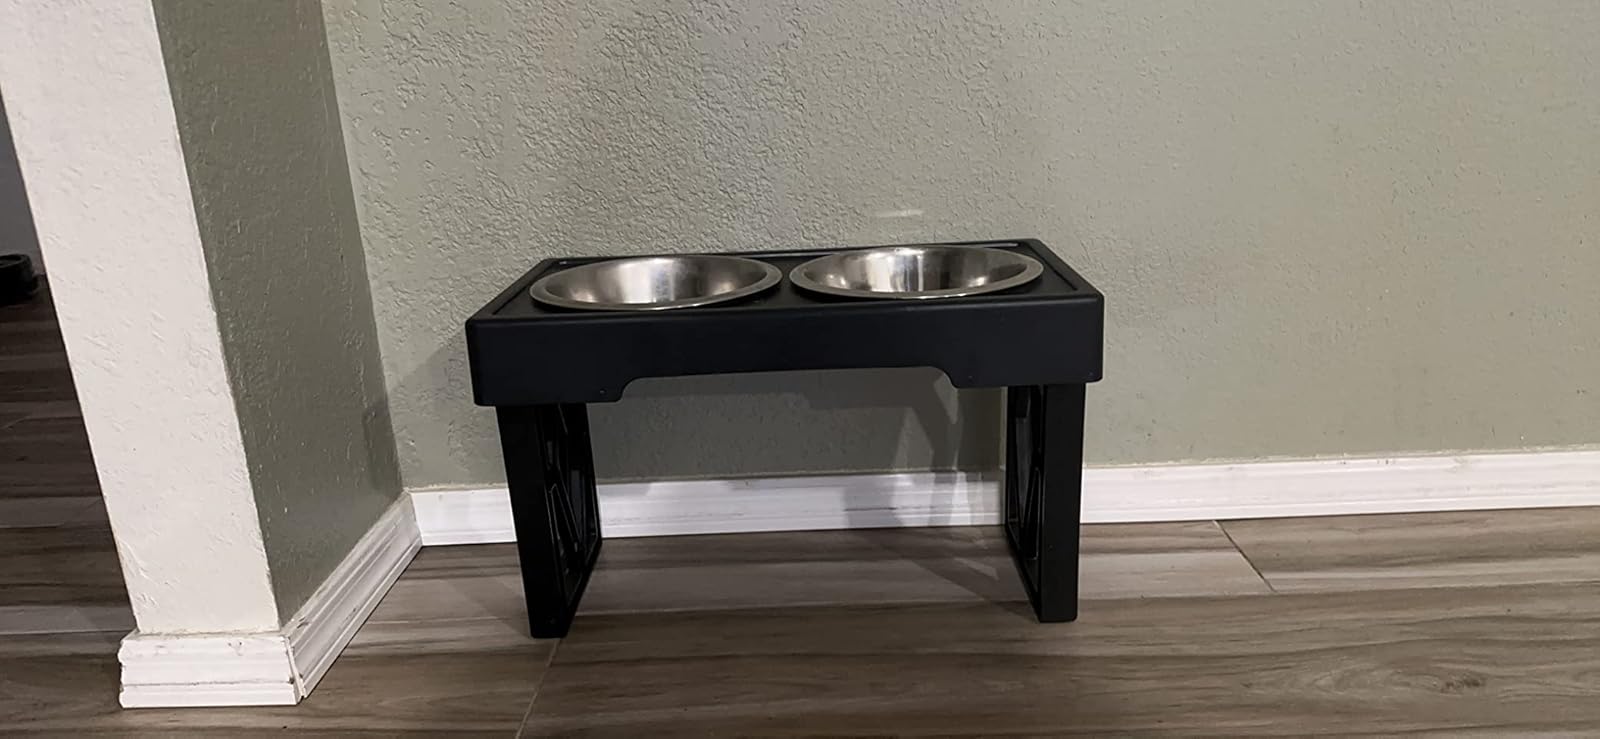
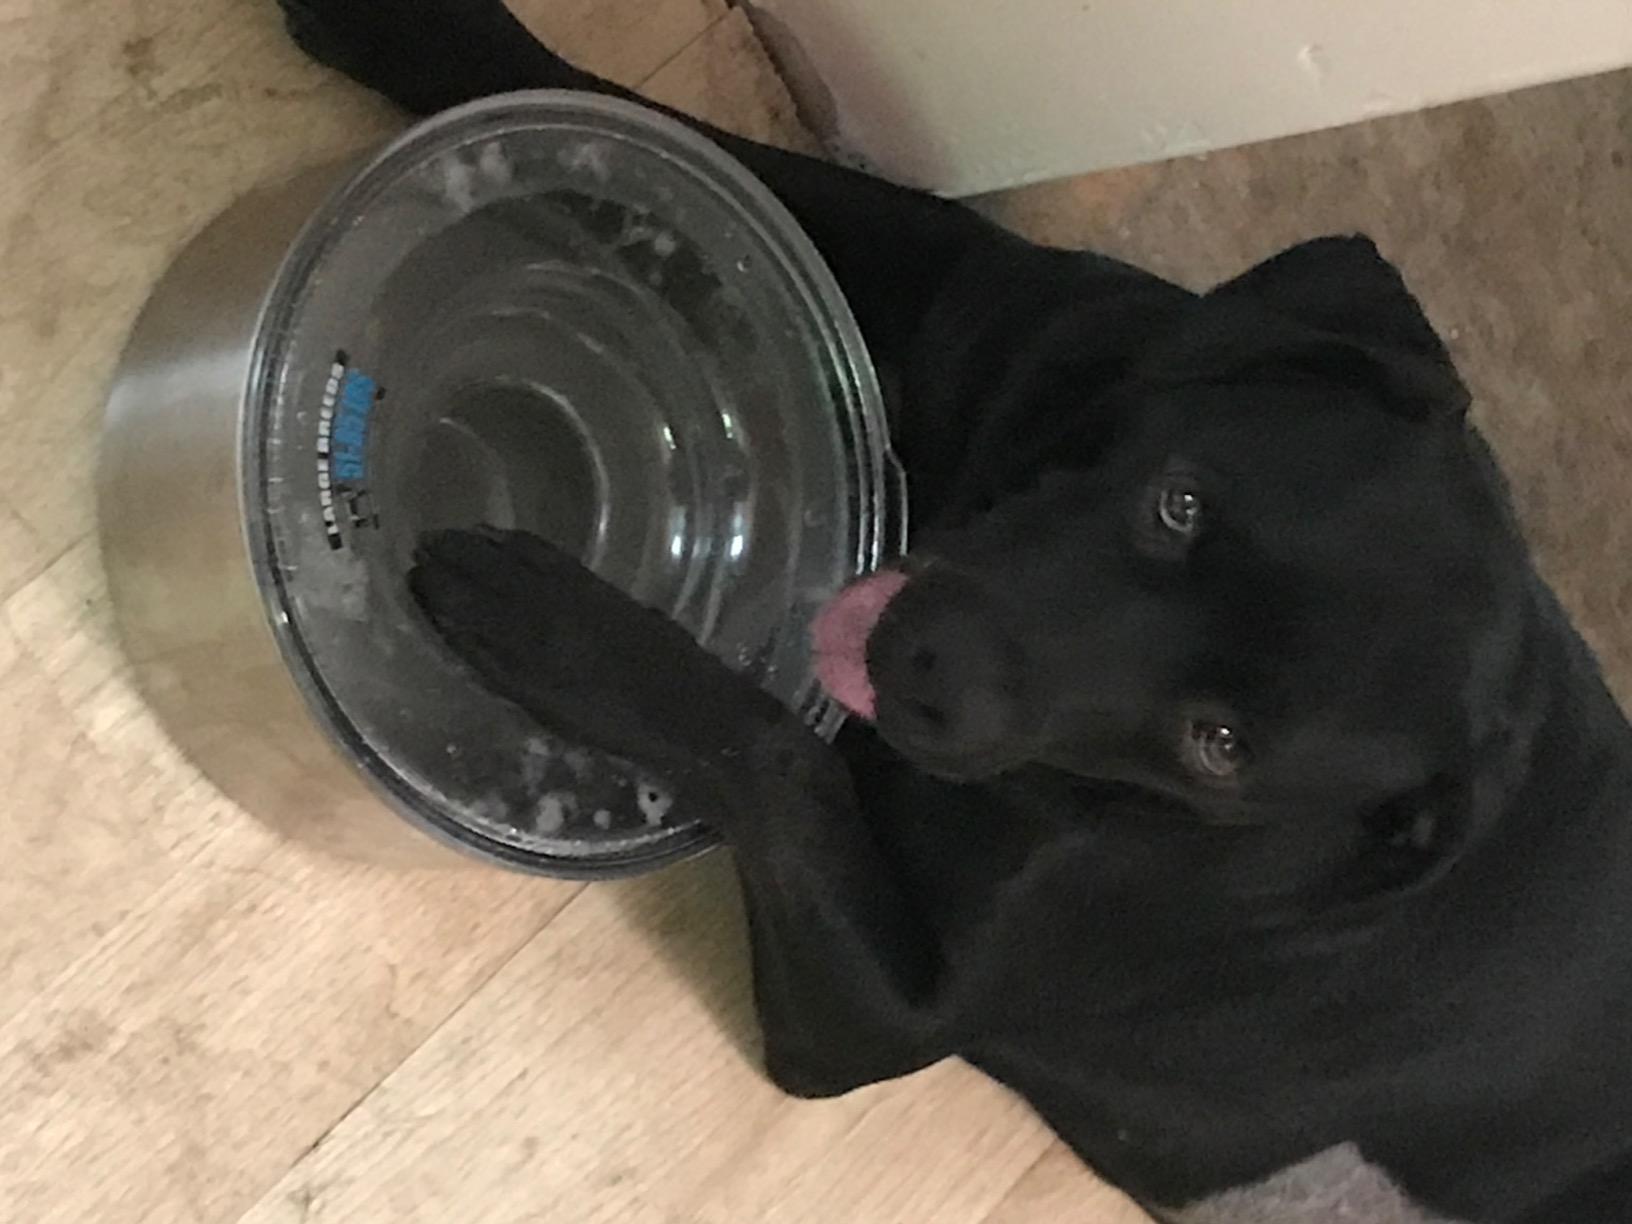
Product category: items_bowl
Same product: no